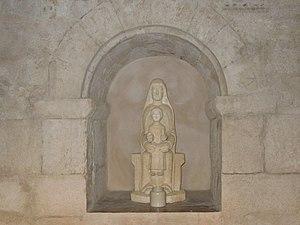
L'art de la sculpture commence sur le territoire français, comme dans le reste du monde, à l'époque préhistorique. Elle reste exceptionnelle, le plus souvent utilisée sous la forme de petits objects. Les premières œuvres taillées représentent uniquement des figures féminines, les Vénus paléolithiques, ou des représentations d'animaux.